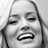
Emotion: happy